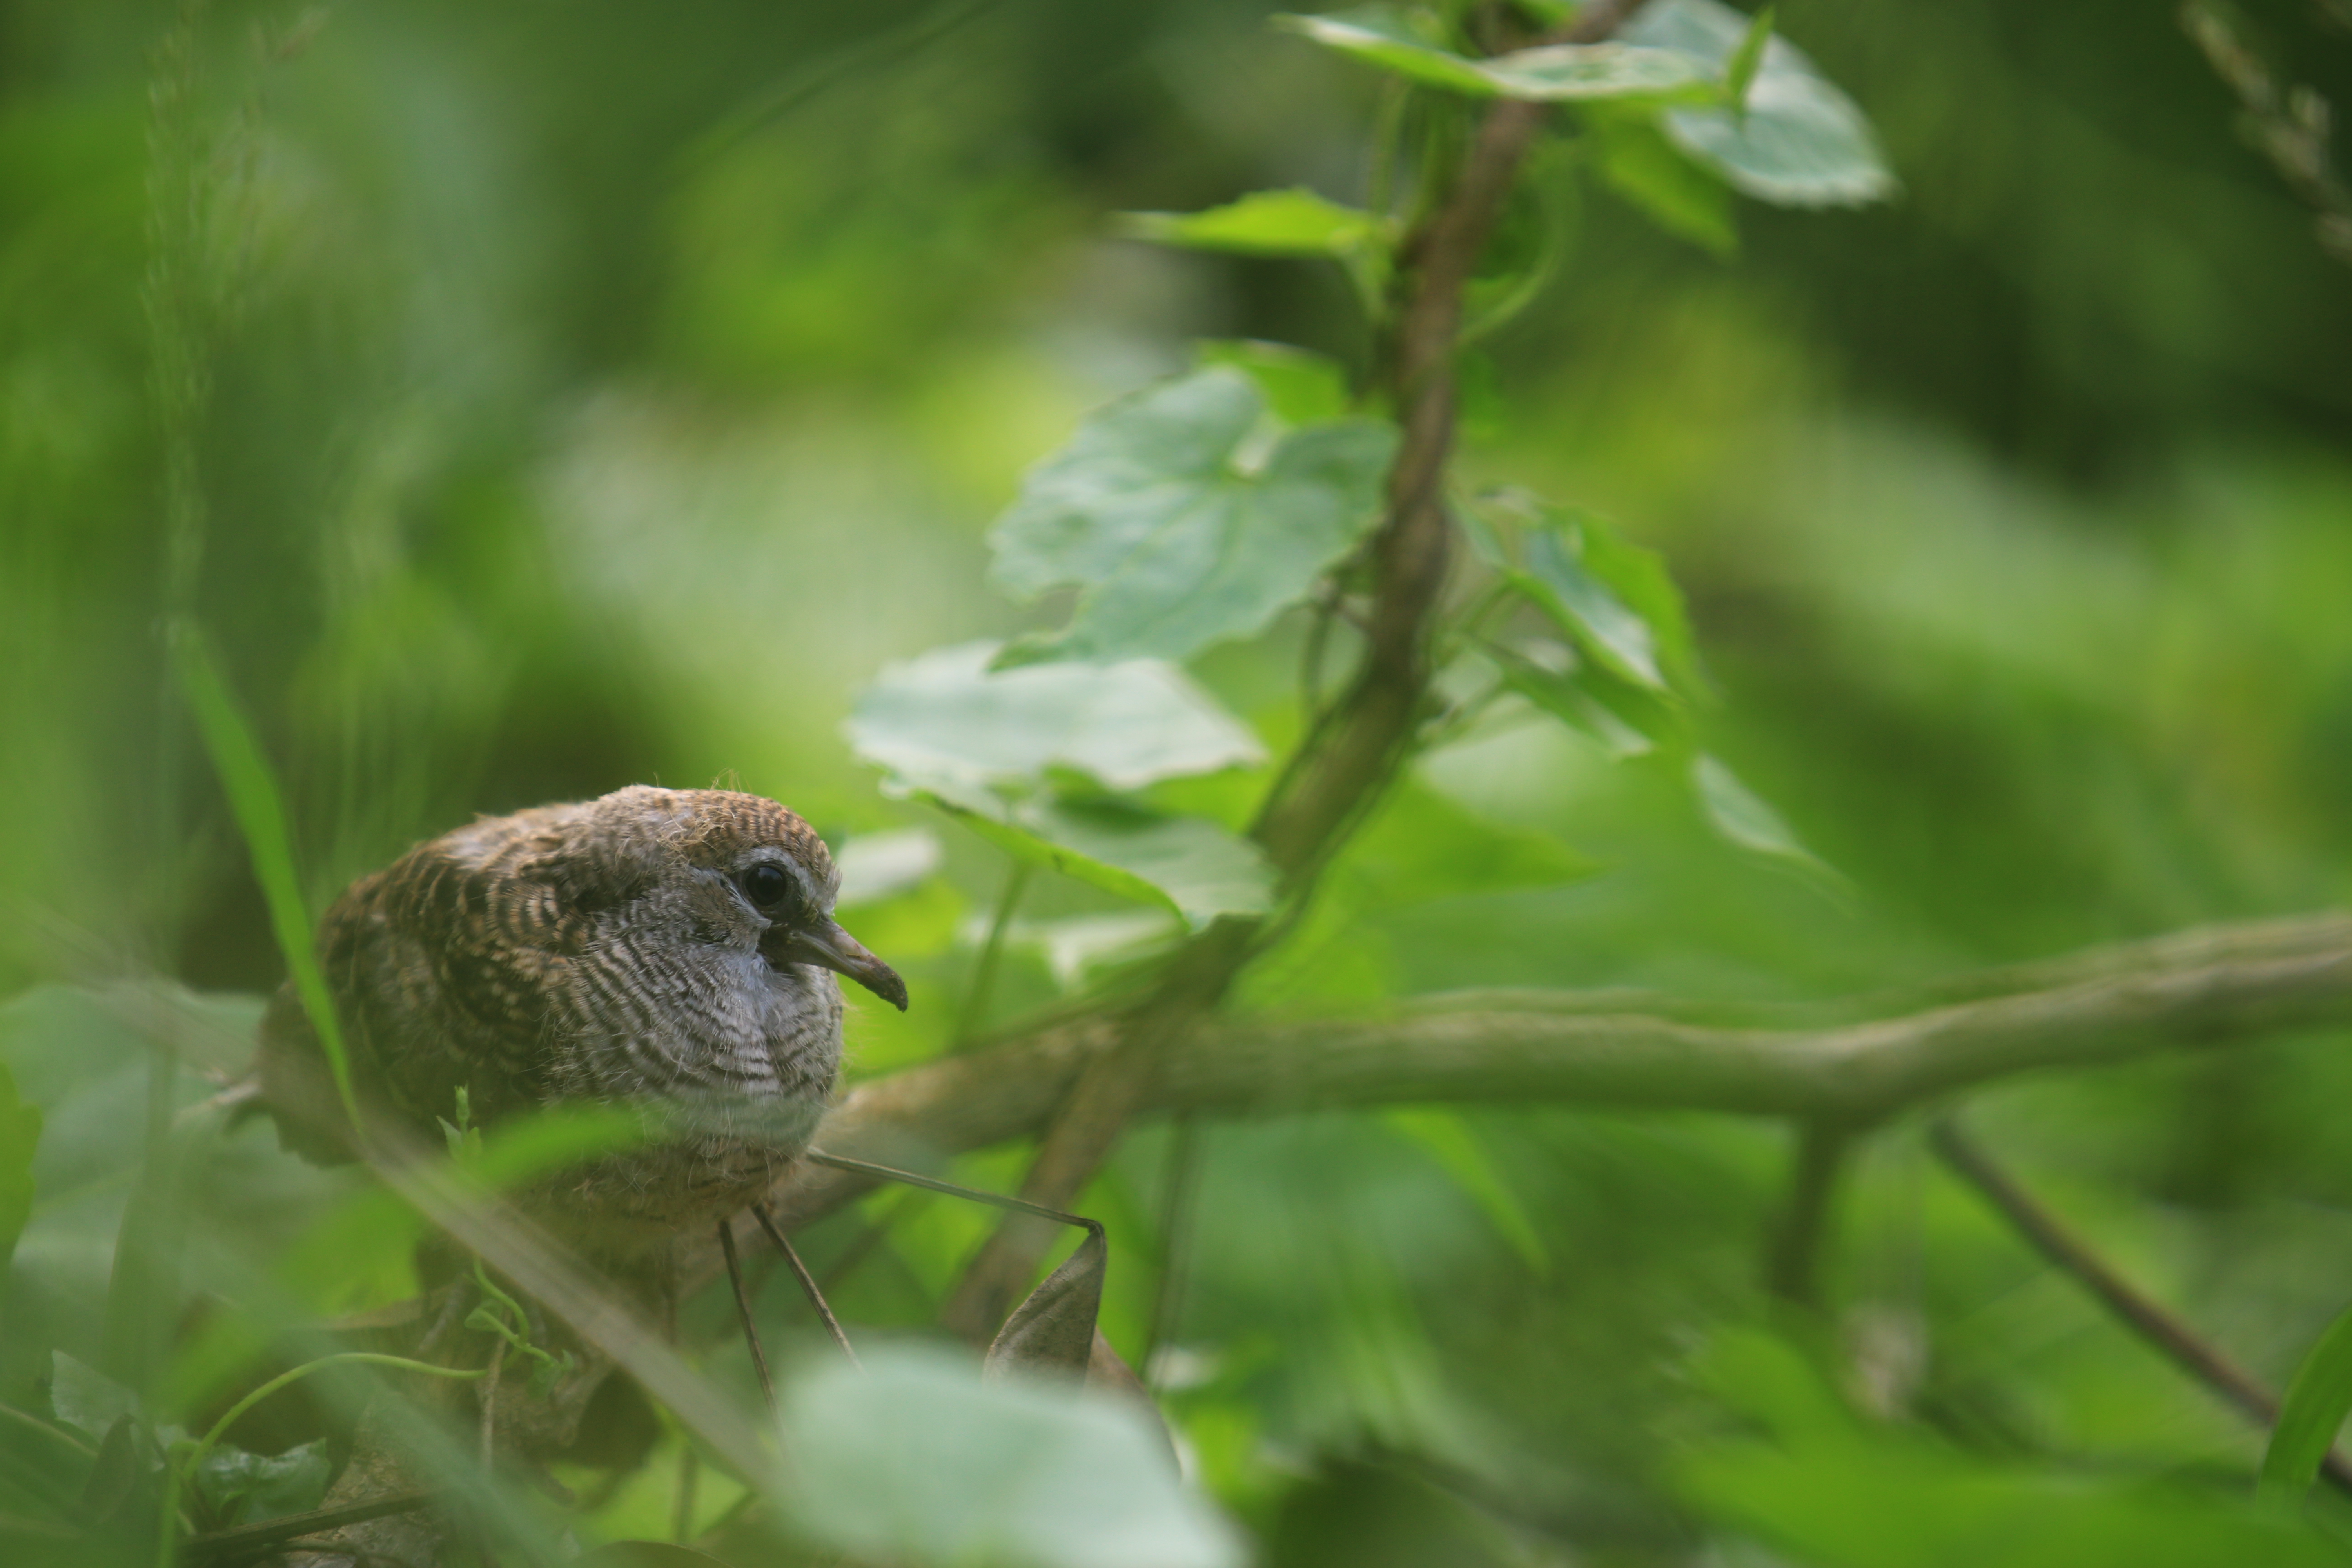
bird, green, vegetation, wildlife, leaf, grass, beak, branch, plant, organism, groundhog, plant community, perching bird, fawn, plant stem